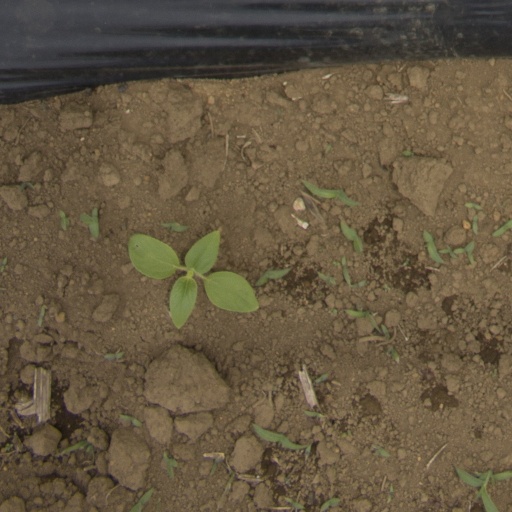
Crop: Jerusalem artichoke